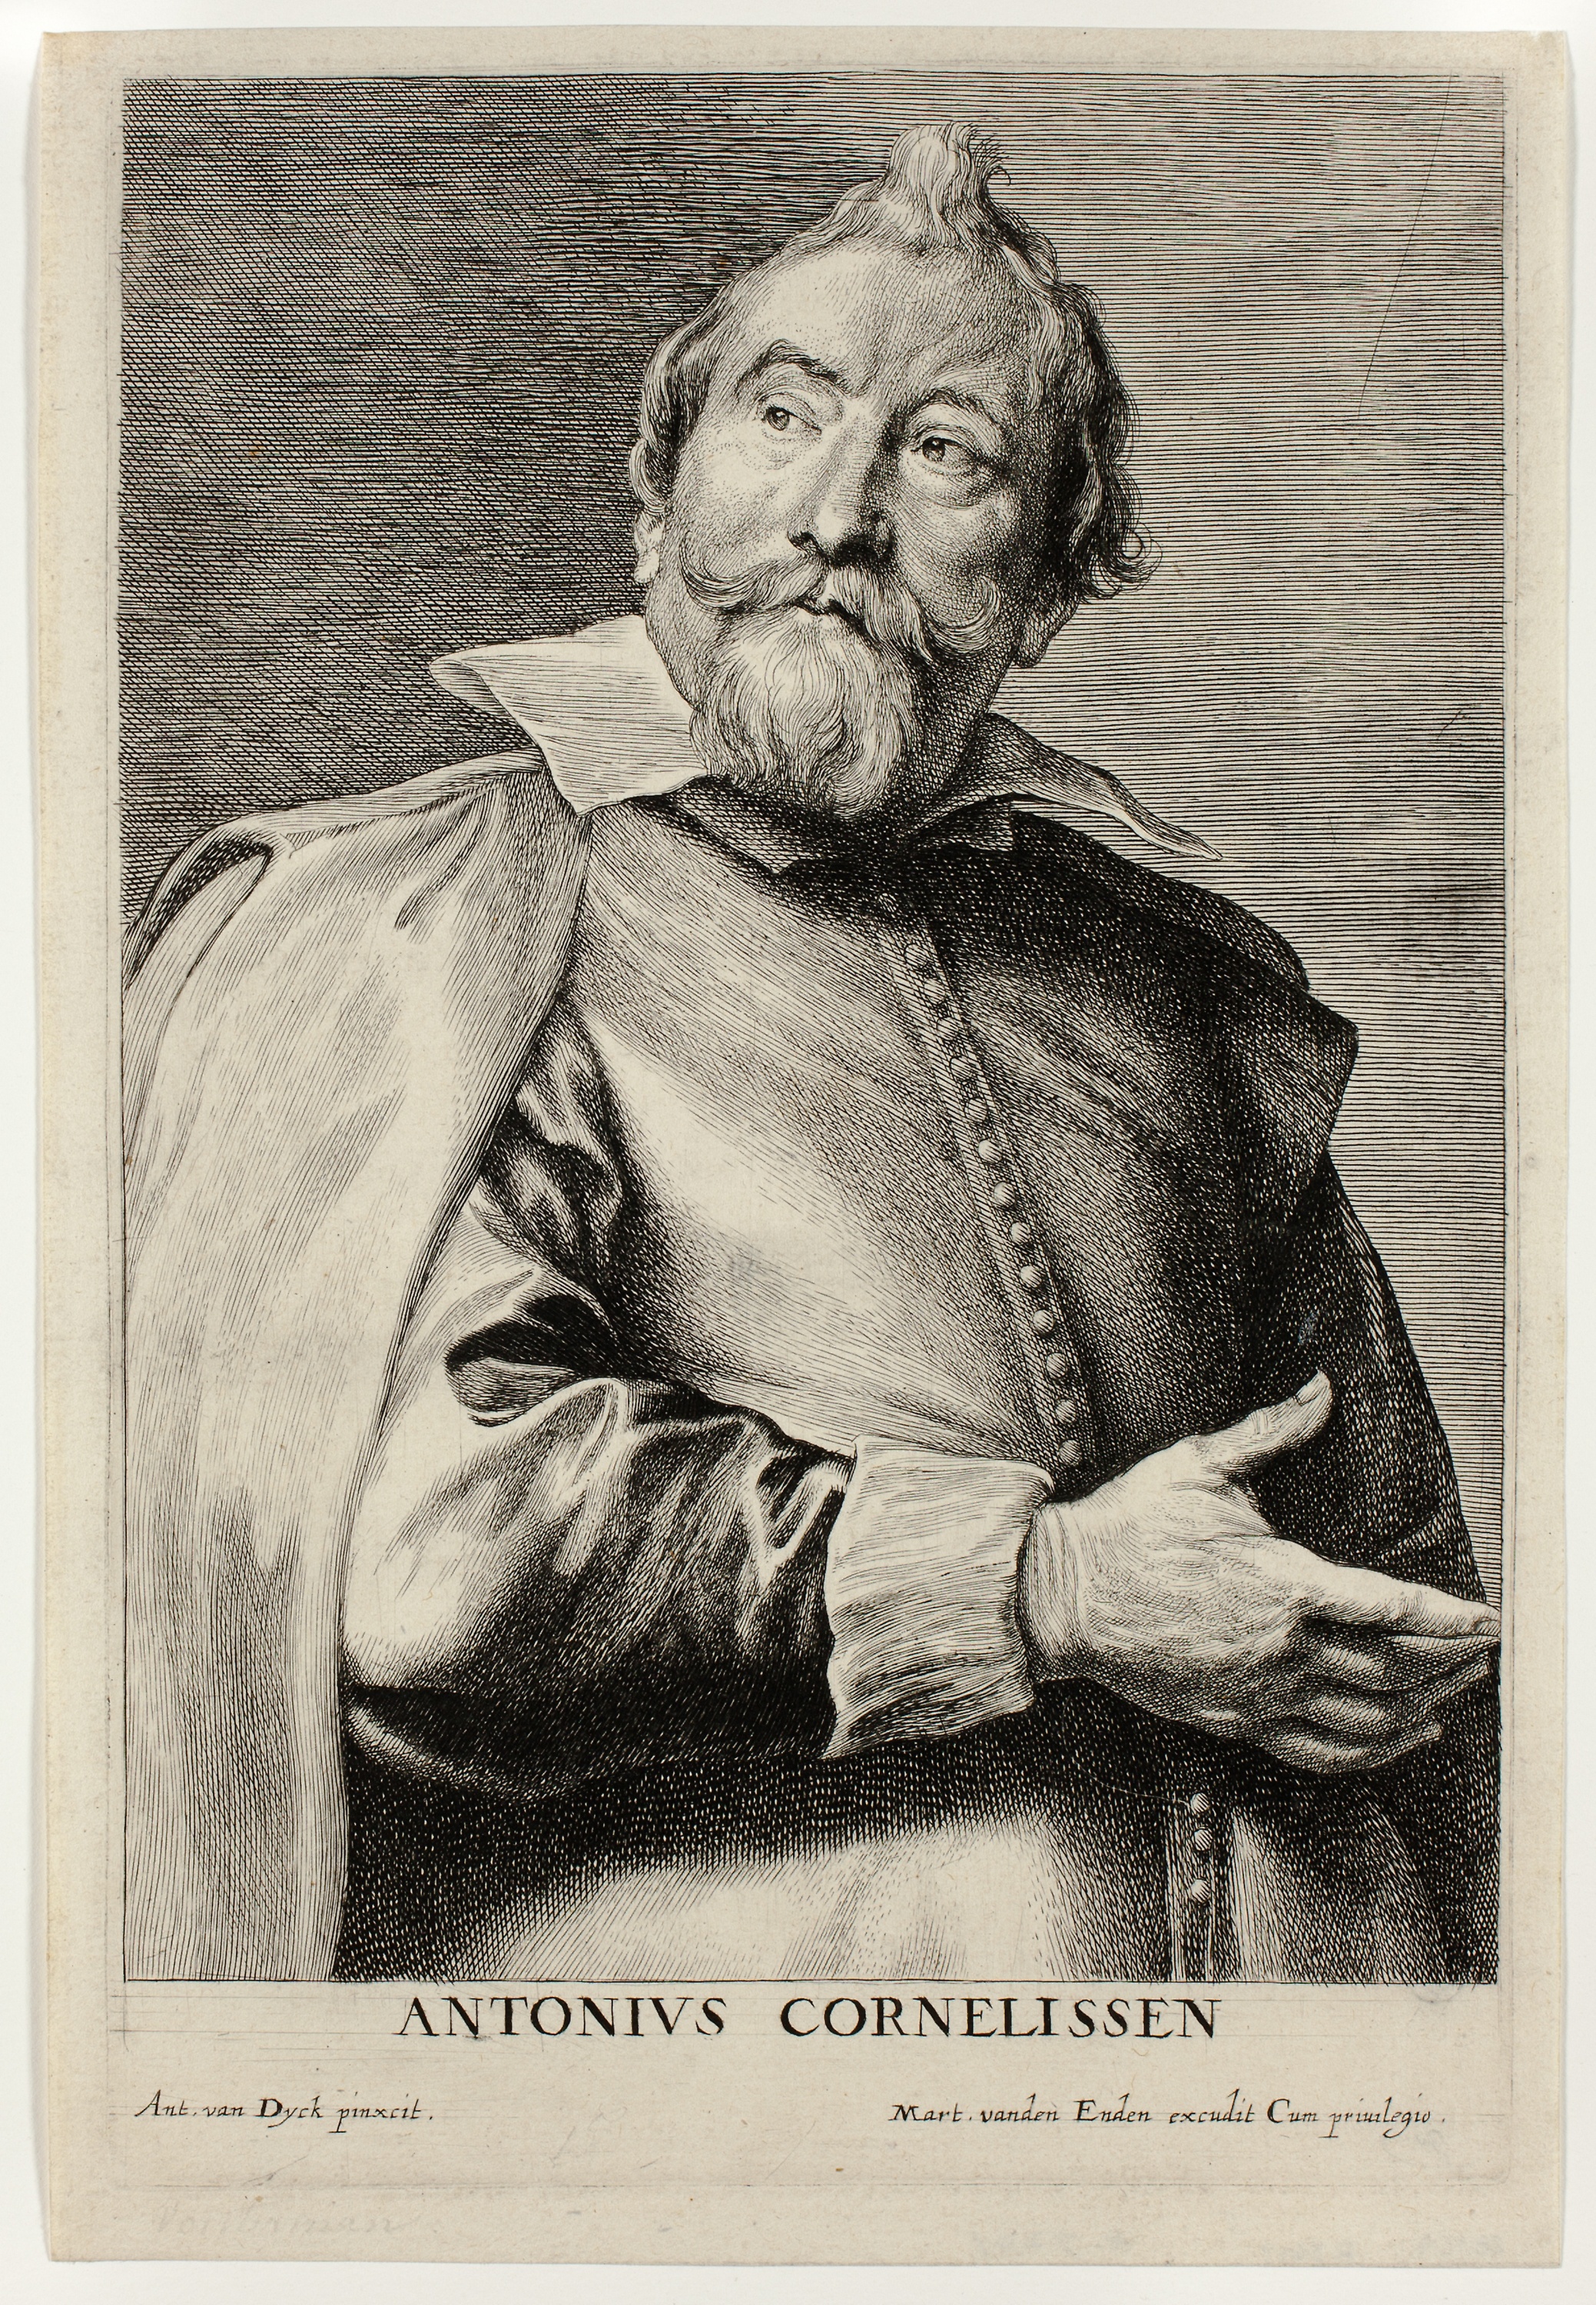
portrait, human behavior, art, artwork, gentleman, vintage clothing, self portrait, painting, drawing, figure drawing, history, stock photography